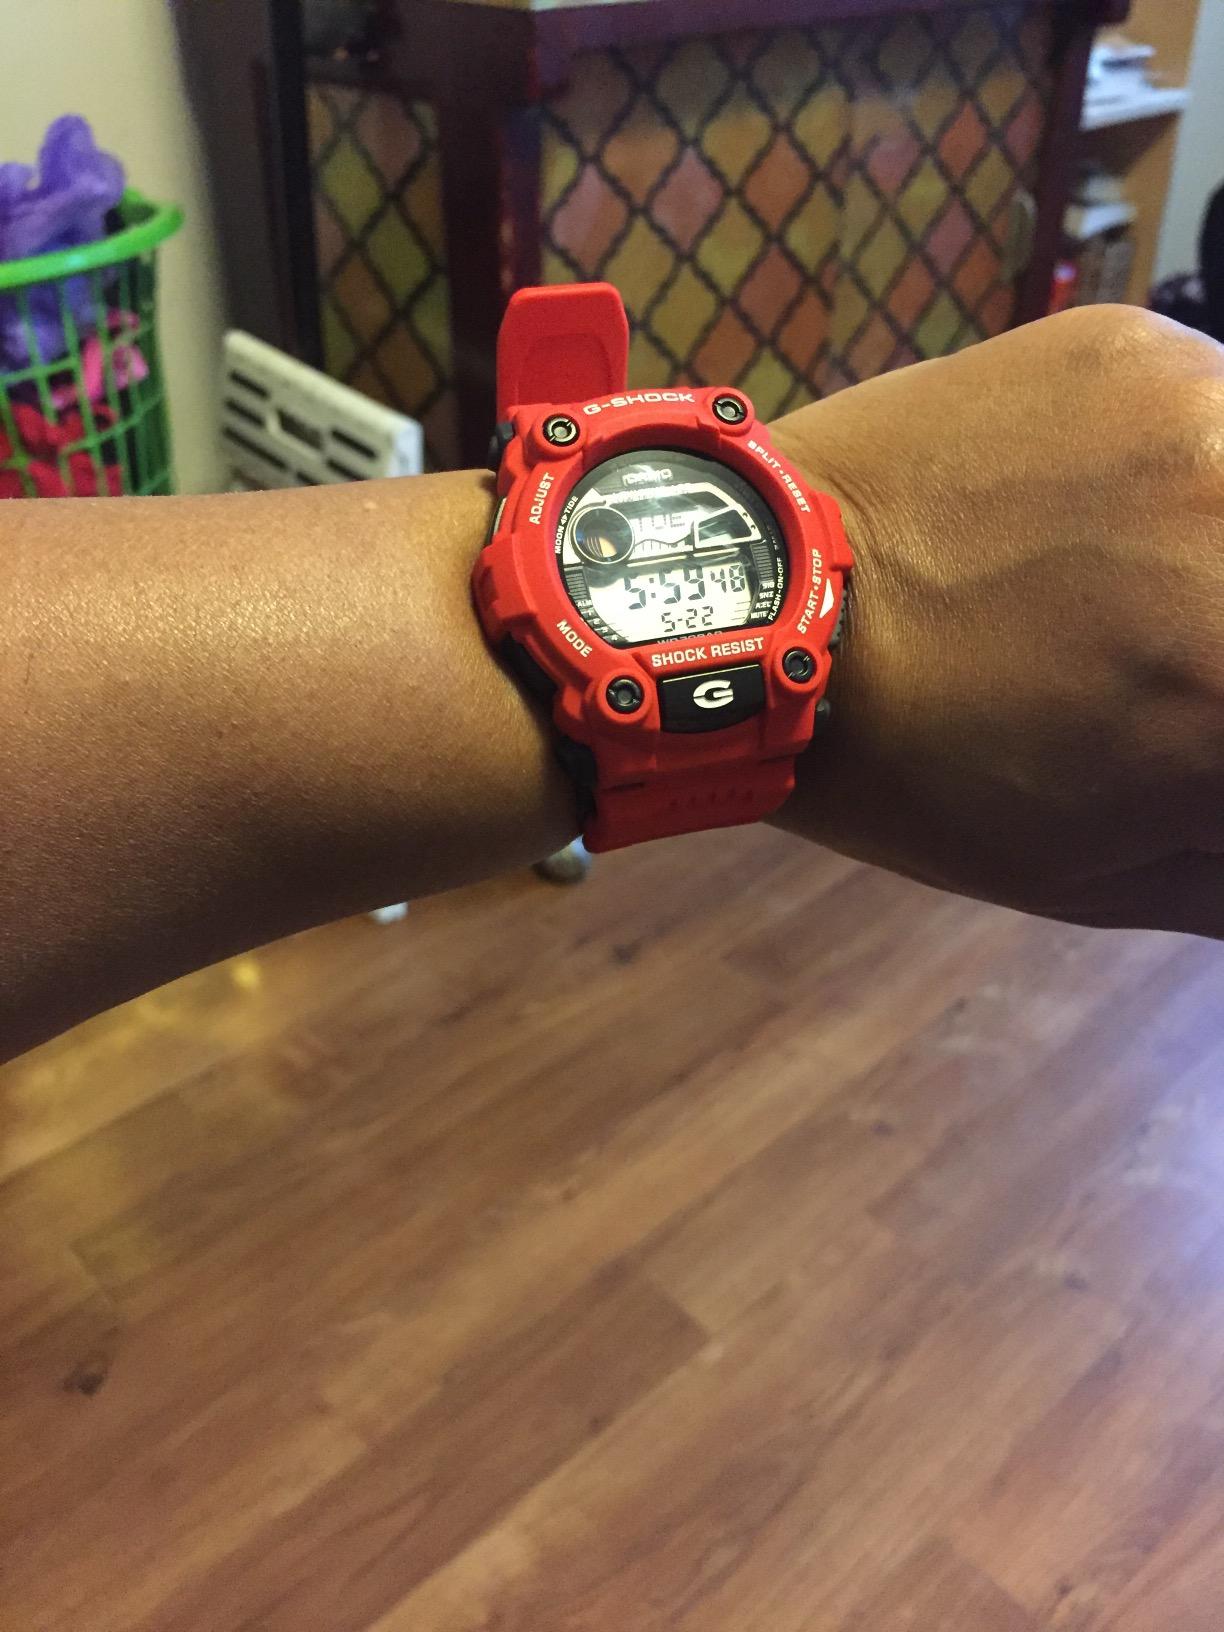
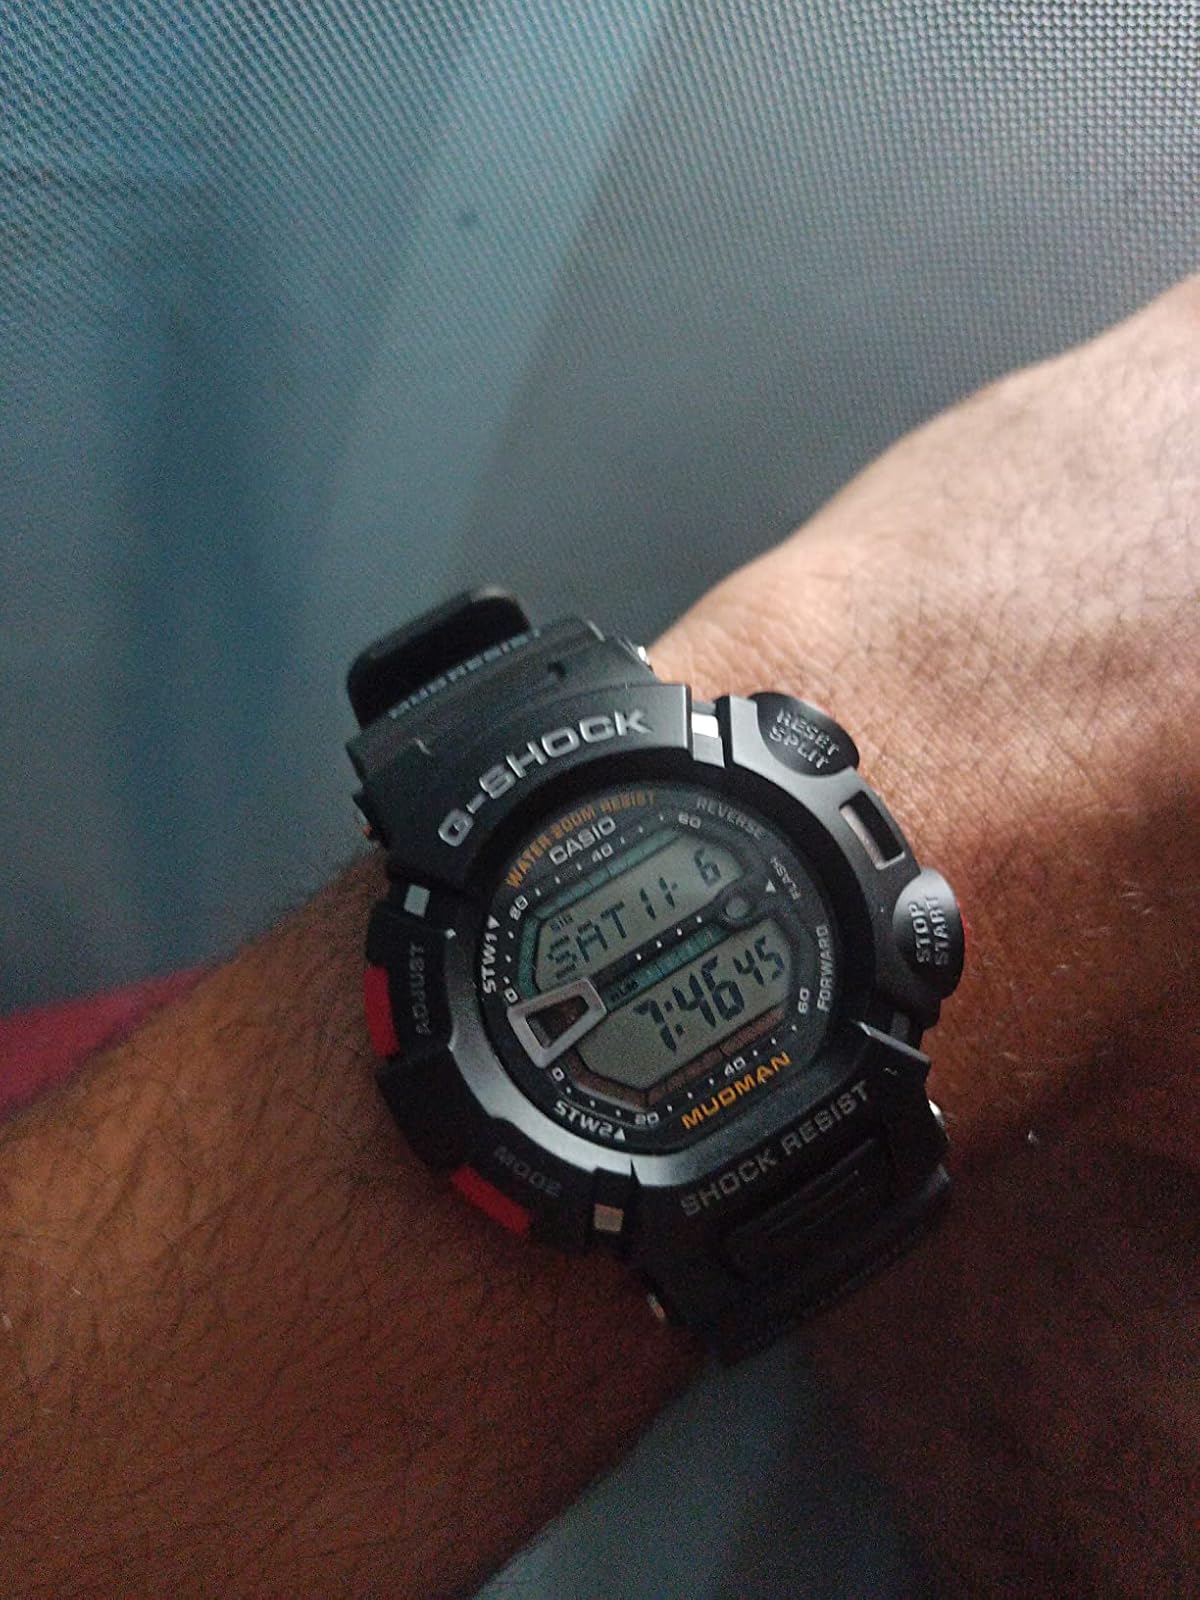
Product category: accessories_watch
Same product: no